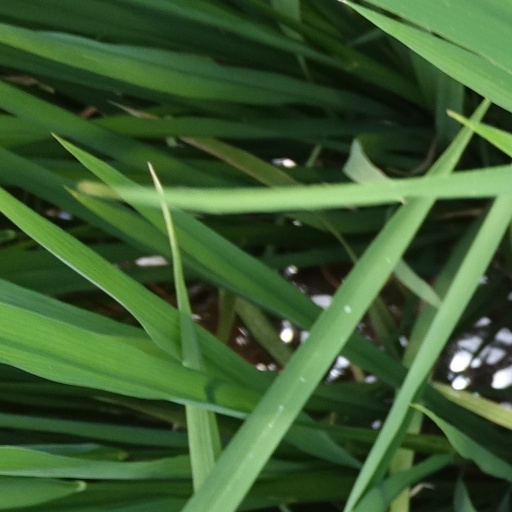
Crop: rice